Charles Liénard de L'Olive

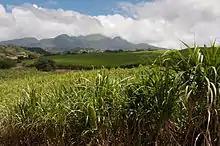
Sugar cane plantation on Guadeloupe

L'Olive established himself west of Pointe Allègre on the banks of what became the Vieux-Fort river, so called because Fort Saint-Pierre was built there.